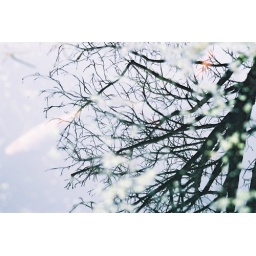
reflection of a tree in the water, u can c a fish if u look carefully